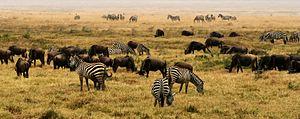
La Journée mondiale de la vie sauvage est une journée internationale instituée par l'ONU en 2014 et qui chaque année, le 3 mars, est consacrée à la sensibilisation du grand public à la faune, la flore et les dangers liés au trafic mondial des espèces sauvages estimé à 19 milliards de dollars.
L'économie de la Tanzanie est, à bien des égards, typique d'un pays en voie de développement : essentiellement axée sur l'agriculture et l'industrie minière, elle dispose d'une base industrielle quasi inexistante et peu compétitive. Le tourisme y constitue une source appréciable et croissante de devises.